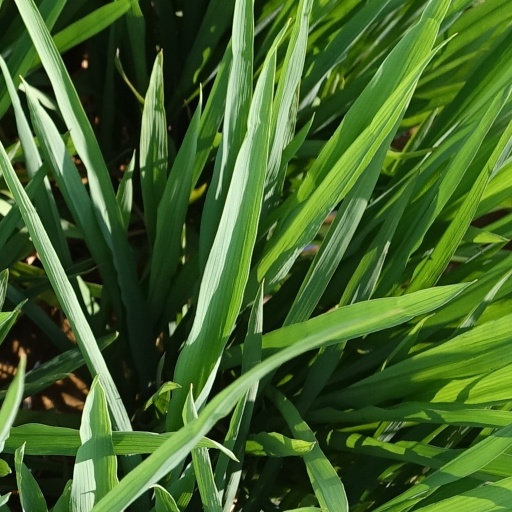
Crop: rice